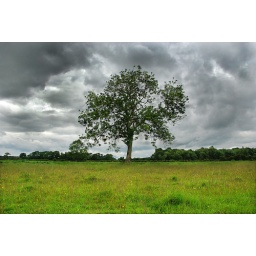
Lone tree under a threatening sky